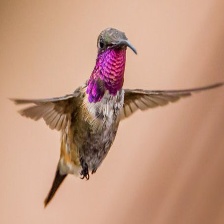
Species: LUCIFER HUMMINGBIRD
Scientific name: CALOTHORAX LUCIFER
ImageNet parent category: hummingbird